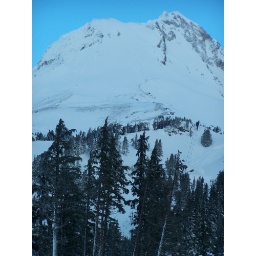
I like how the sky is so blue in this pic while the mountian looks black and white.